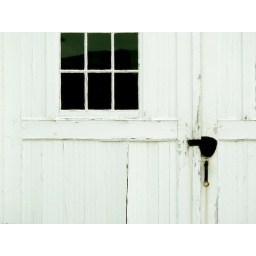
This is a door to an old car warehouse. I don't think it's been opened in a long time.